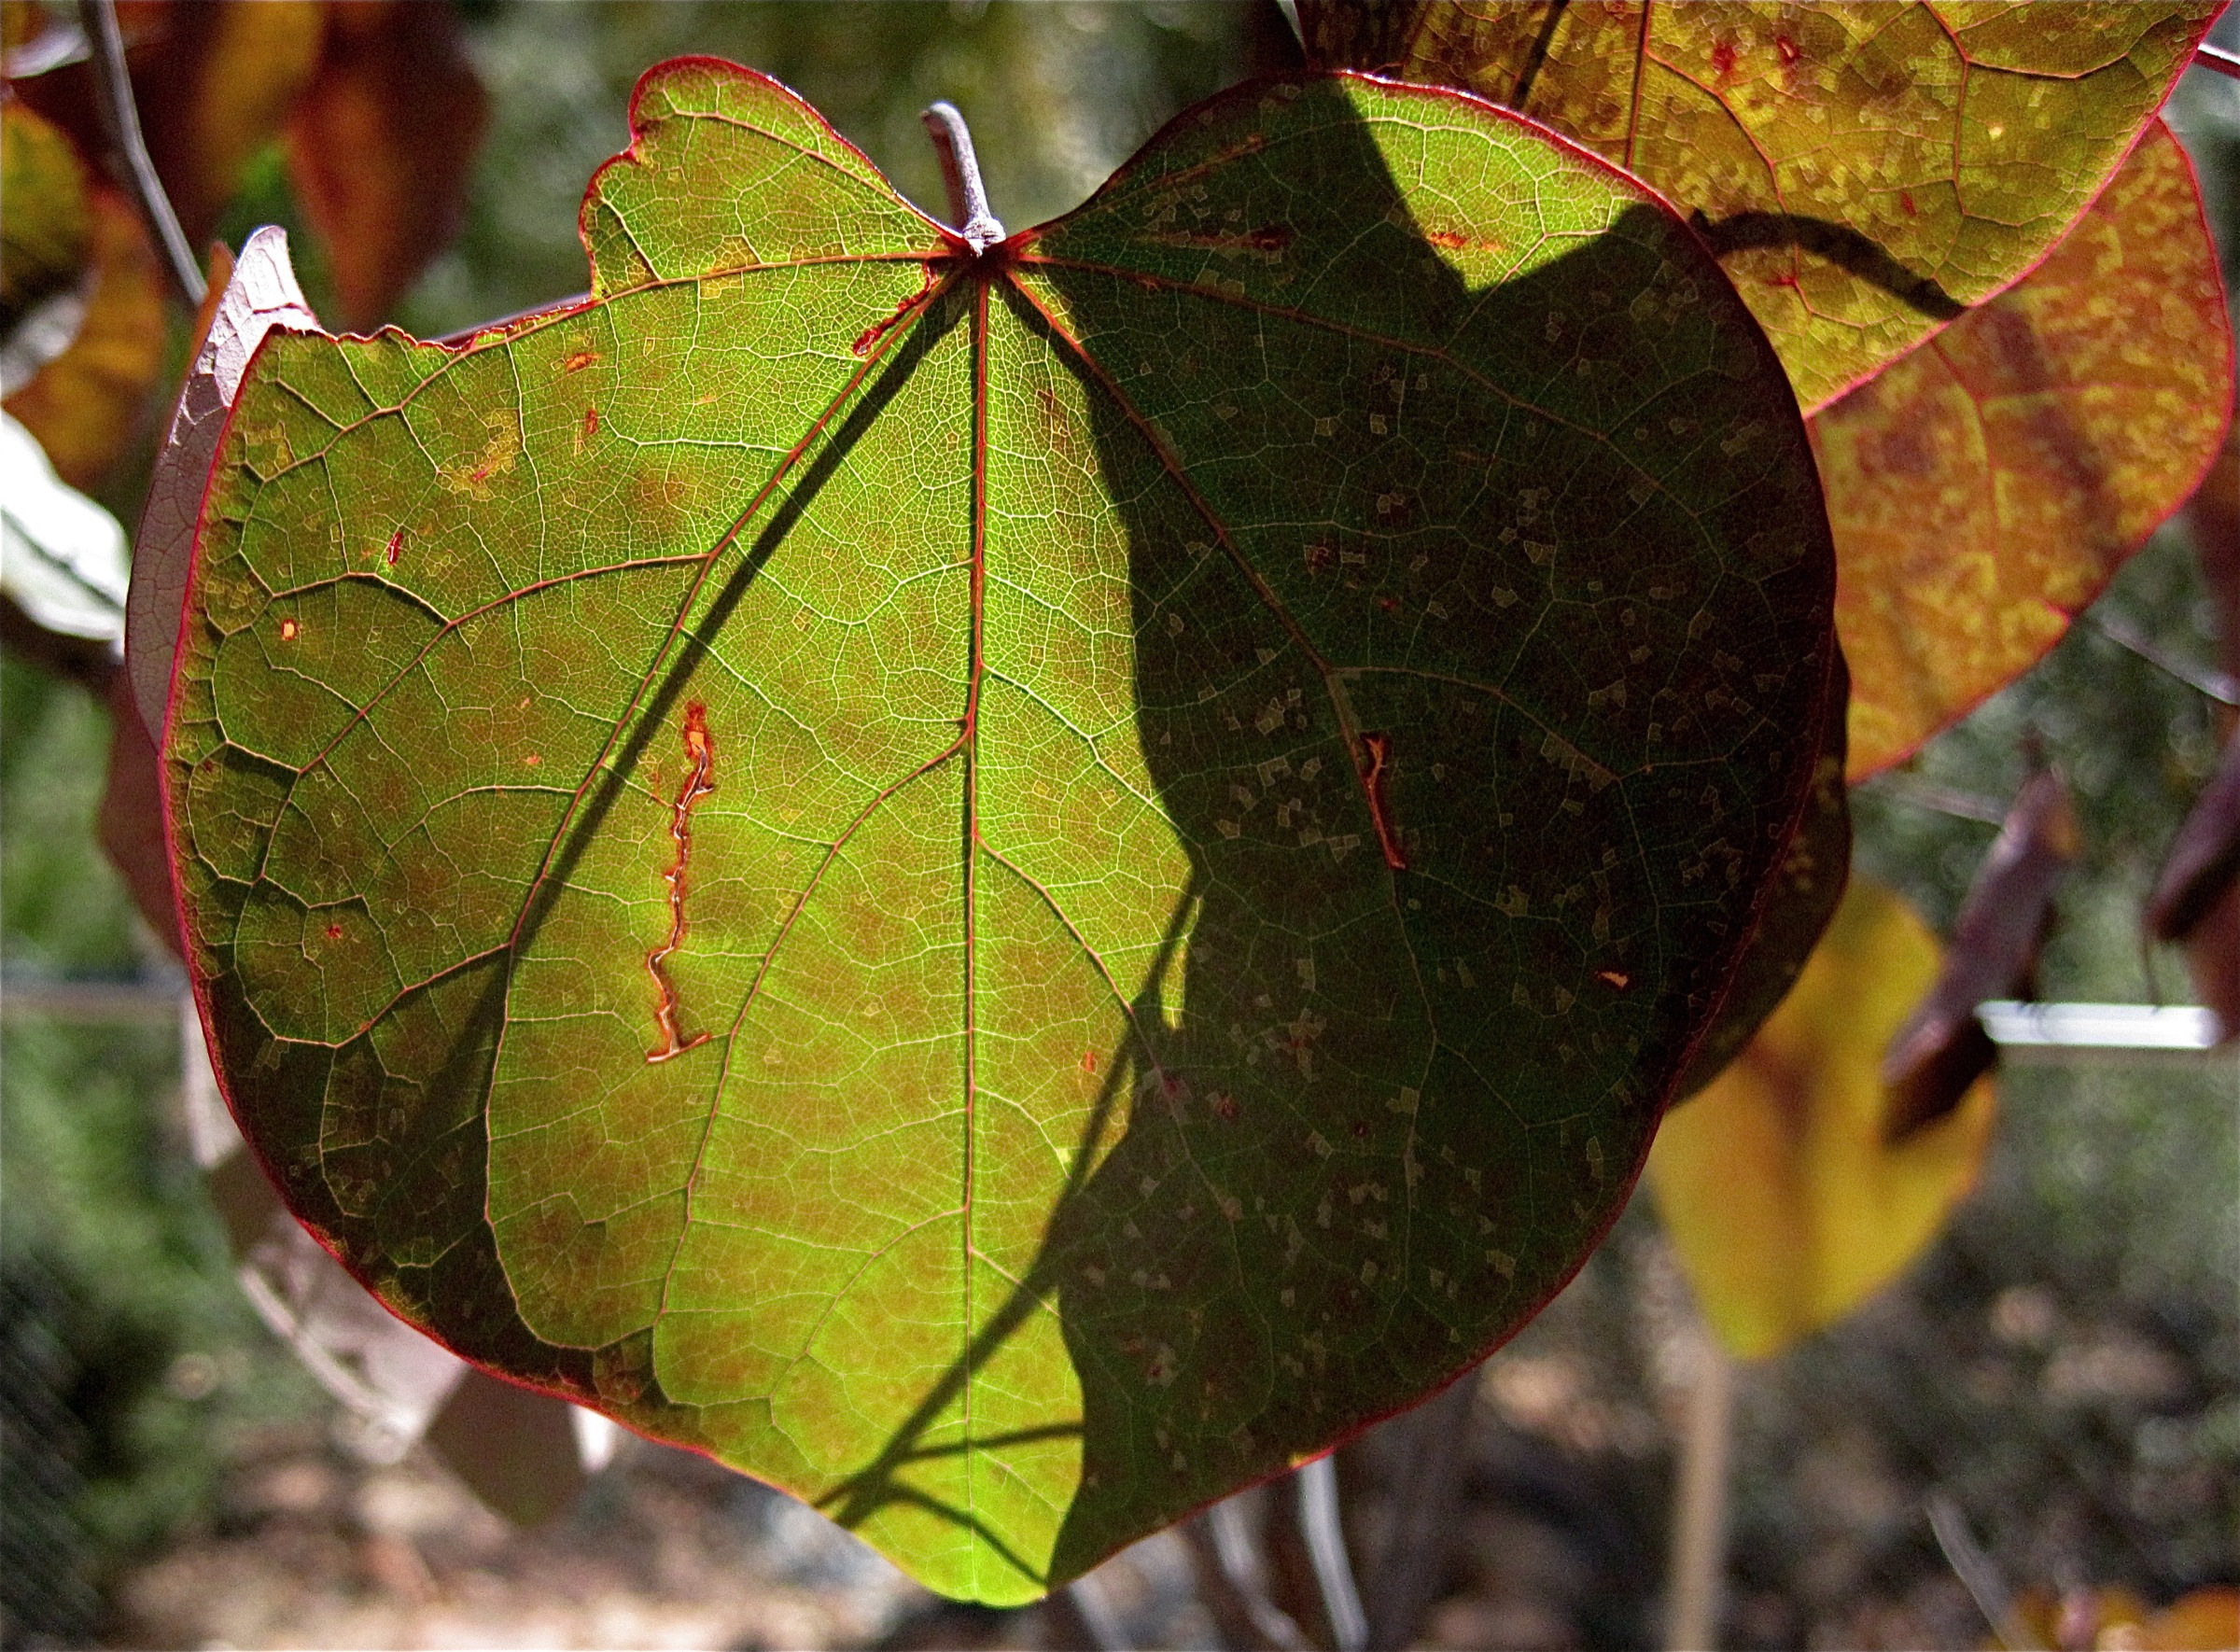
tree, nature, branch, plant, sunlight, leaf, flower, produce, autumn, botany, yellow, flora, season, maple leaf, leaves, deciduous, macro photography, flowering plant, plant stem, woody plant, land plant